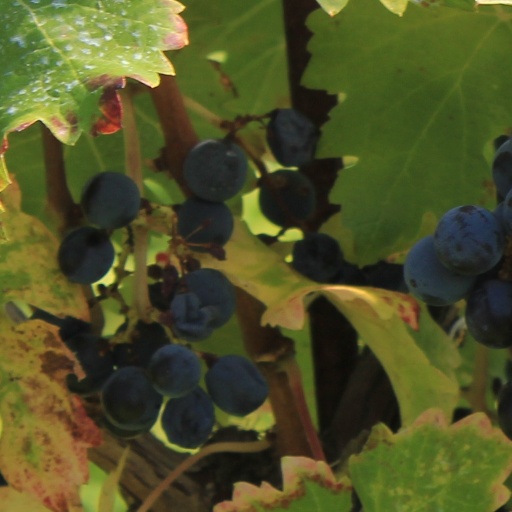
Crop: grape